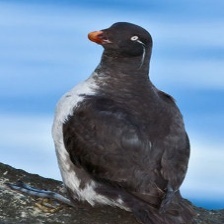
Species: PARAKETT  AUKLET
Scientific name: AETHIA PSITTACULA